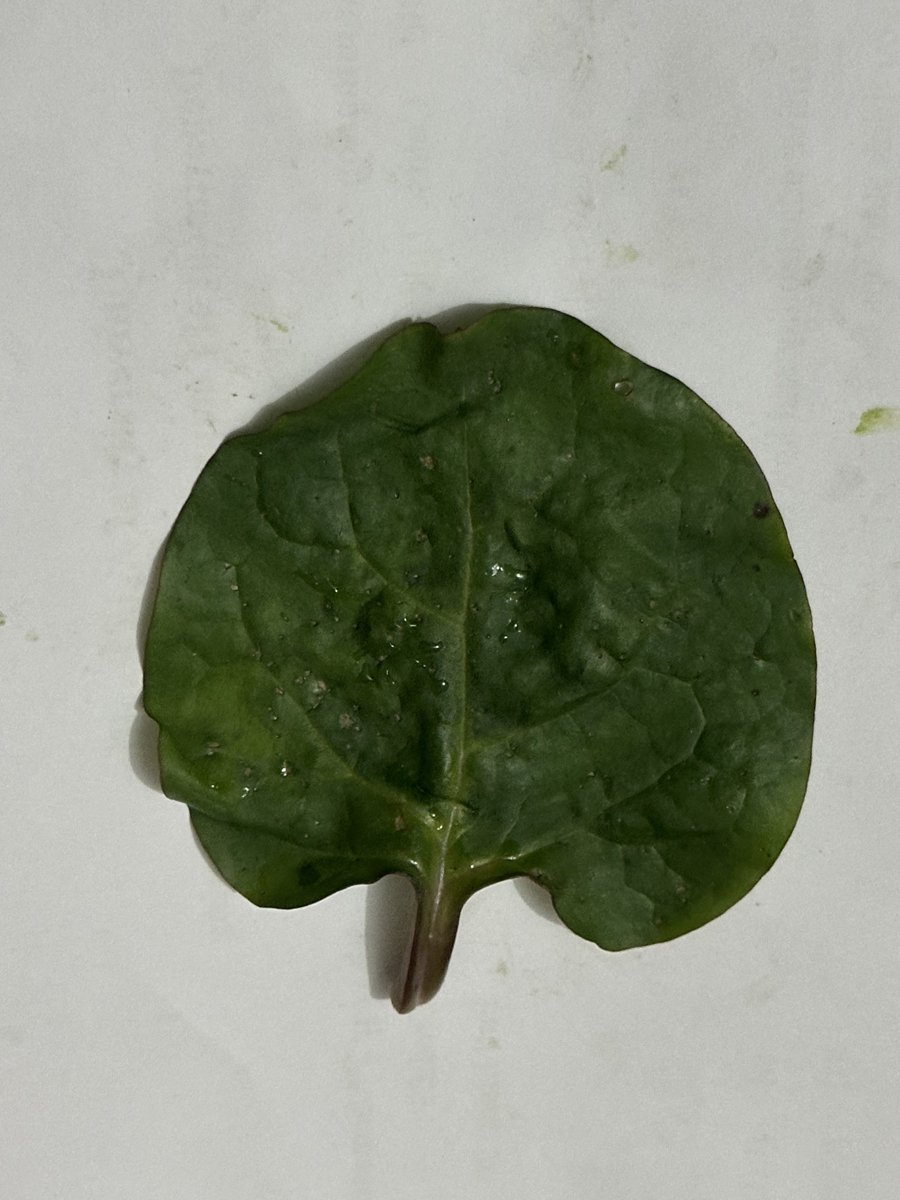
Label: Bacterial-Spot